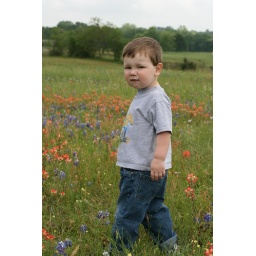
Iain in a field of flowers